Columbus College of Art and Design

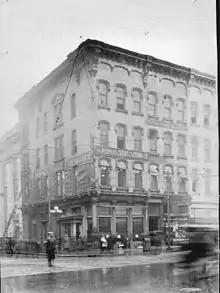
The Sessions Block

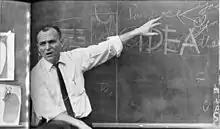
Joseph Canzani, from the 1960 yearbook

In 1929, Ralph Beaton, a trustee of the gallery, donated $30,000 to build the first new building for the Columbus Art School. The Sessions House and Monypeny Mansion were torn down to make way for Beaton Hall and a new Columbus Gallery of Fine Arts building. Beaton Hall was completed and held its first classes in 1930. At this time, first-year required courses were drawing, watercolor painting, color theory and practice, modeling, anatomy, composition, perspective drawing, design, lettering, and illustrative advertising. By 1944–45, the day school was discontinued because of World War II, but the evening school had been expanded.